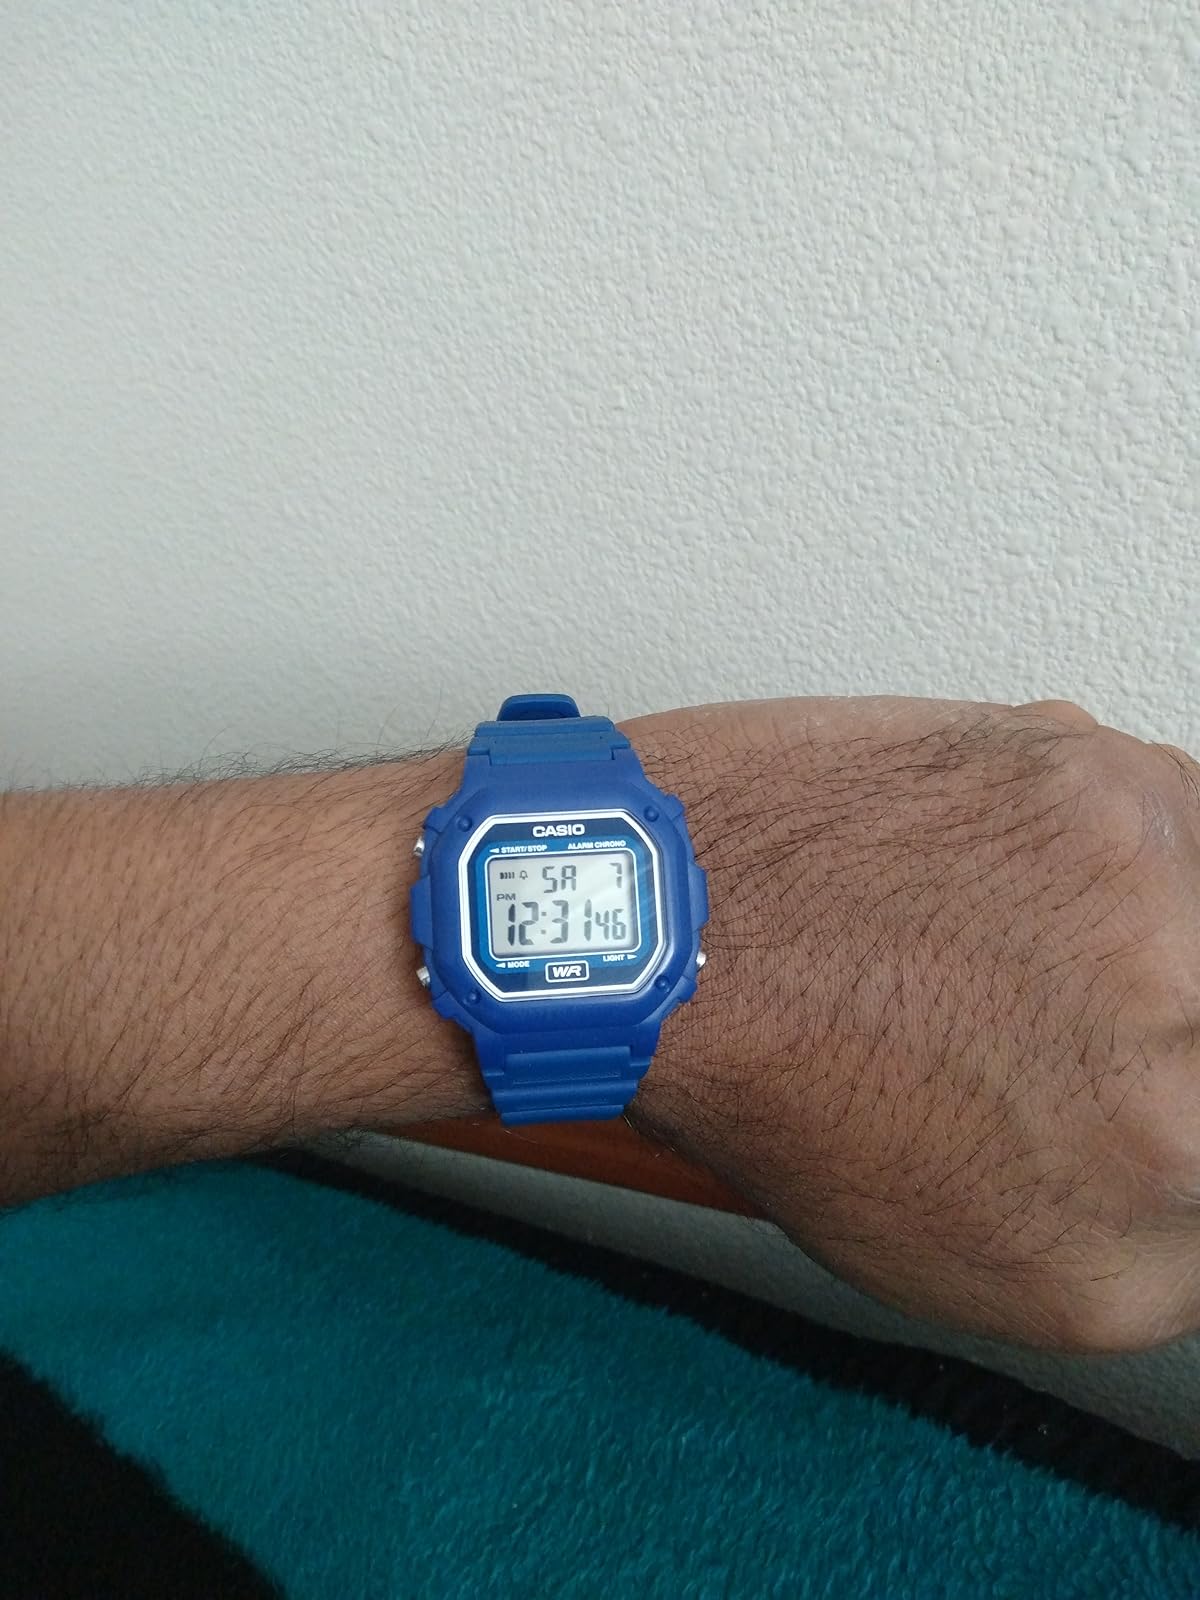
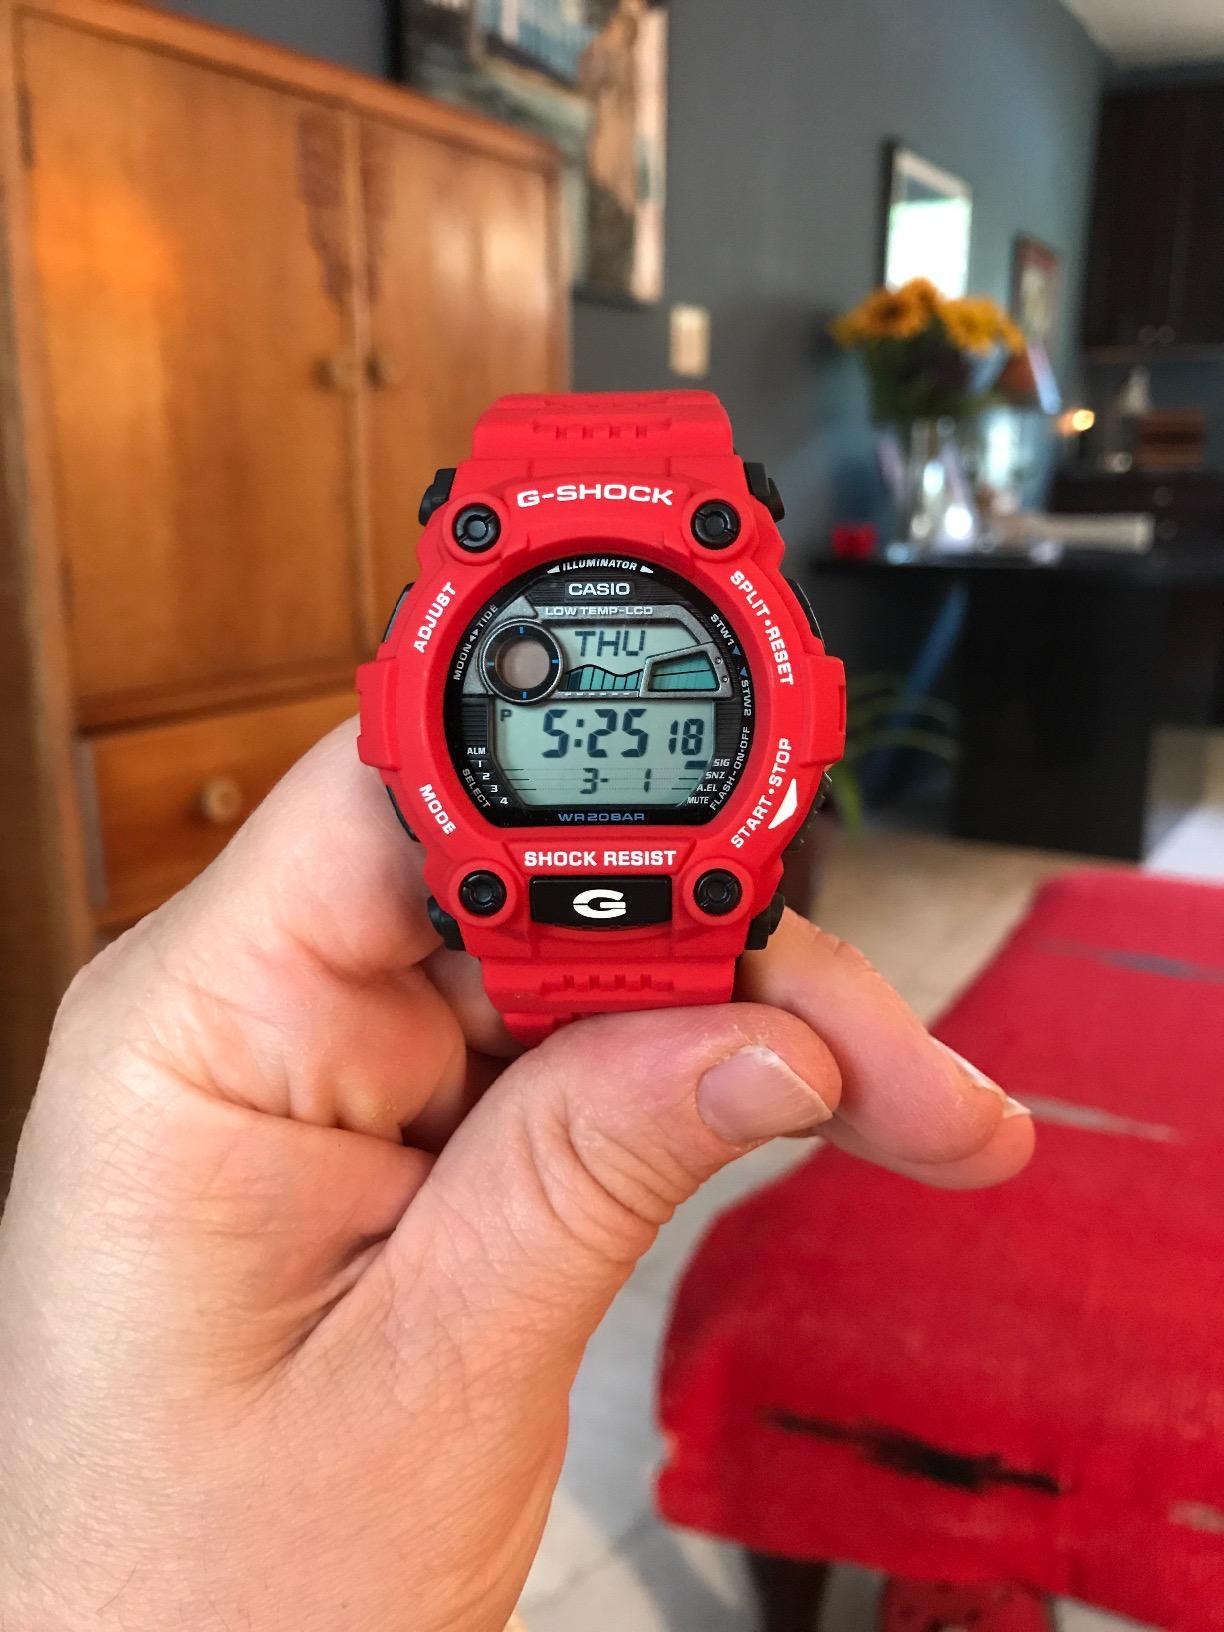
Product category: accessories_watch
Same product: no